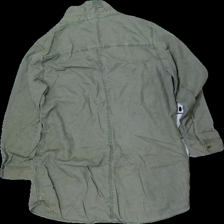
View: back
Type: Shirt
Category: Ladies
Brand: Dr Denim
Colors: Green
Material: 100% viscose
Cut: Regular, Long
Size: 36
Season: All
Stains: Minor
Damage: Tiny stain
Damage location: middle center
Price range: 50-100
Recommended usage: Reuse